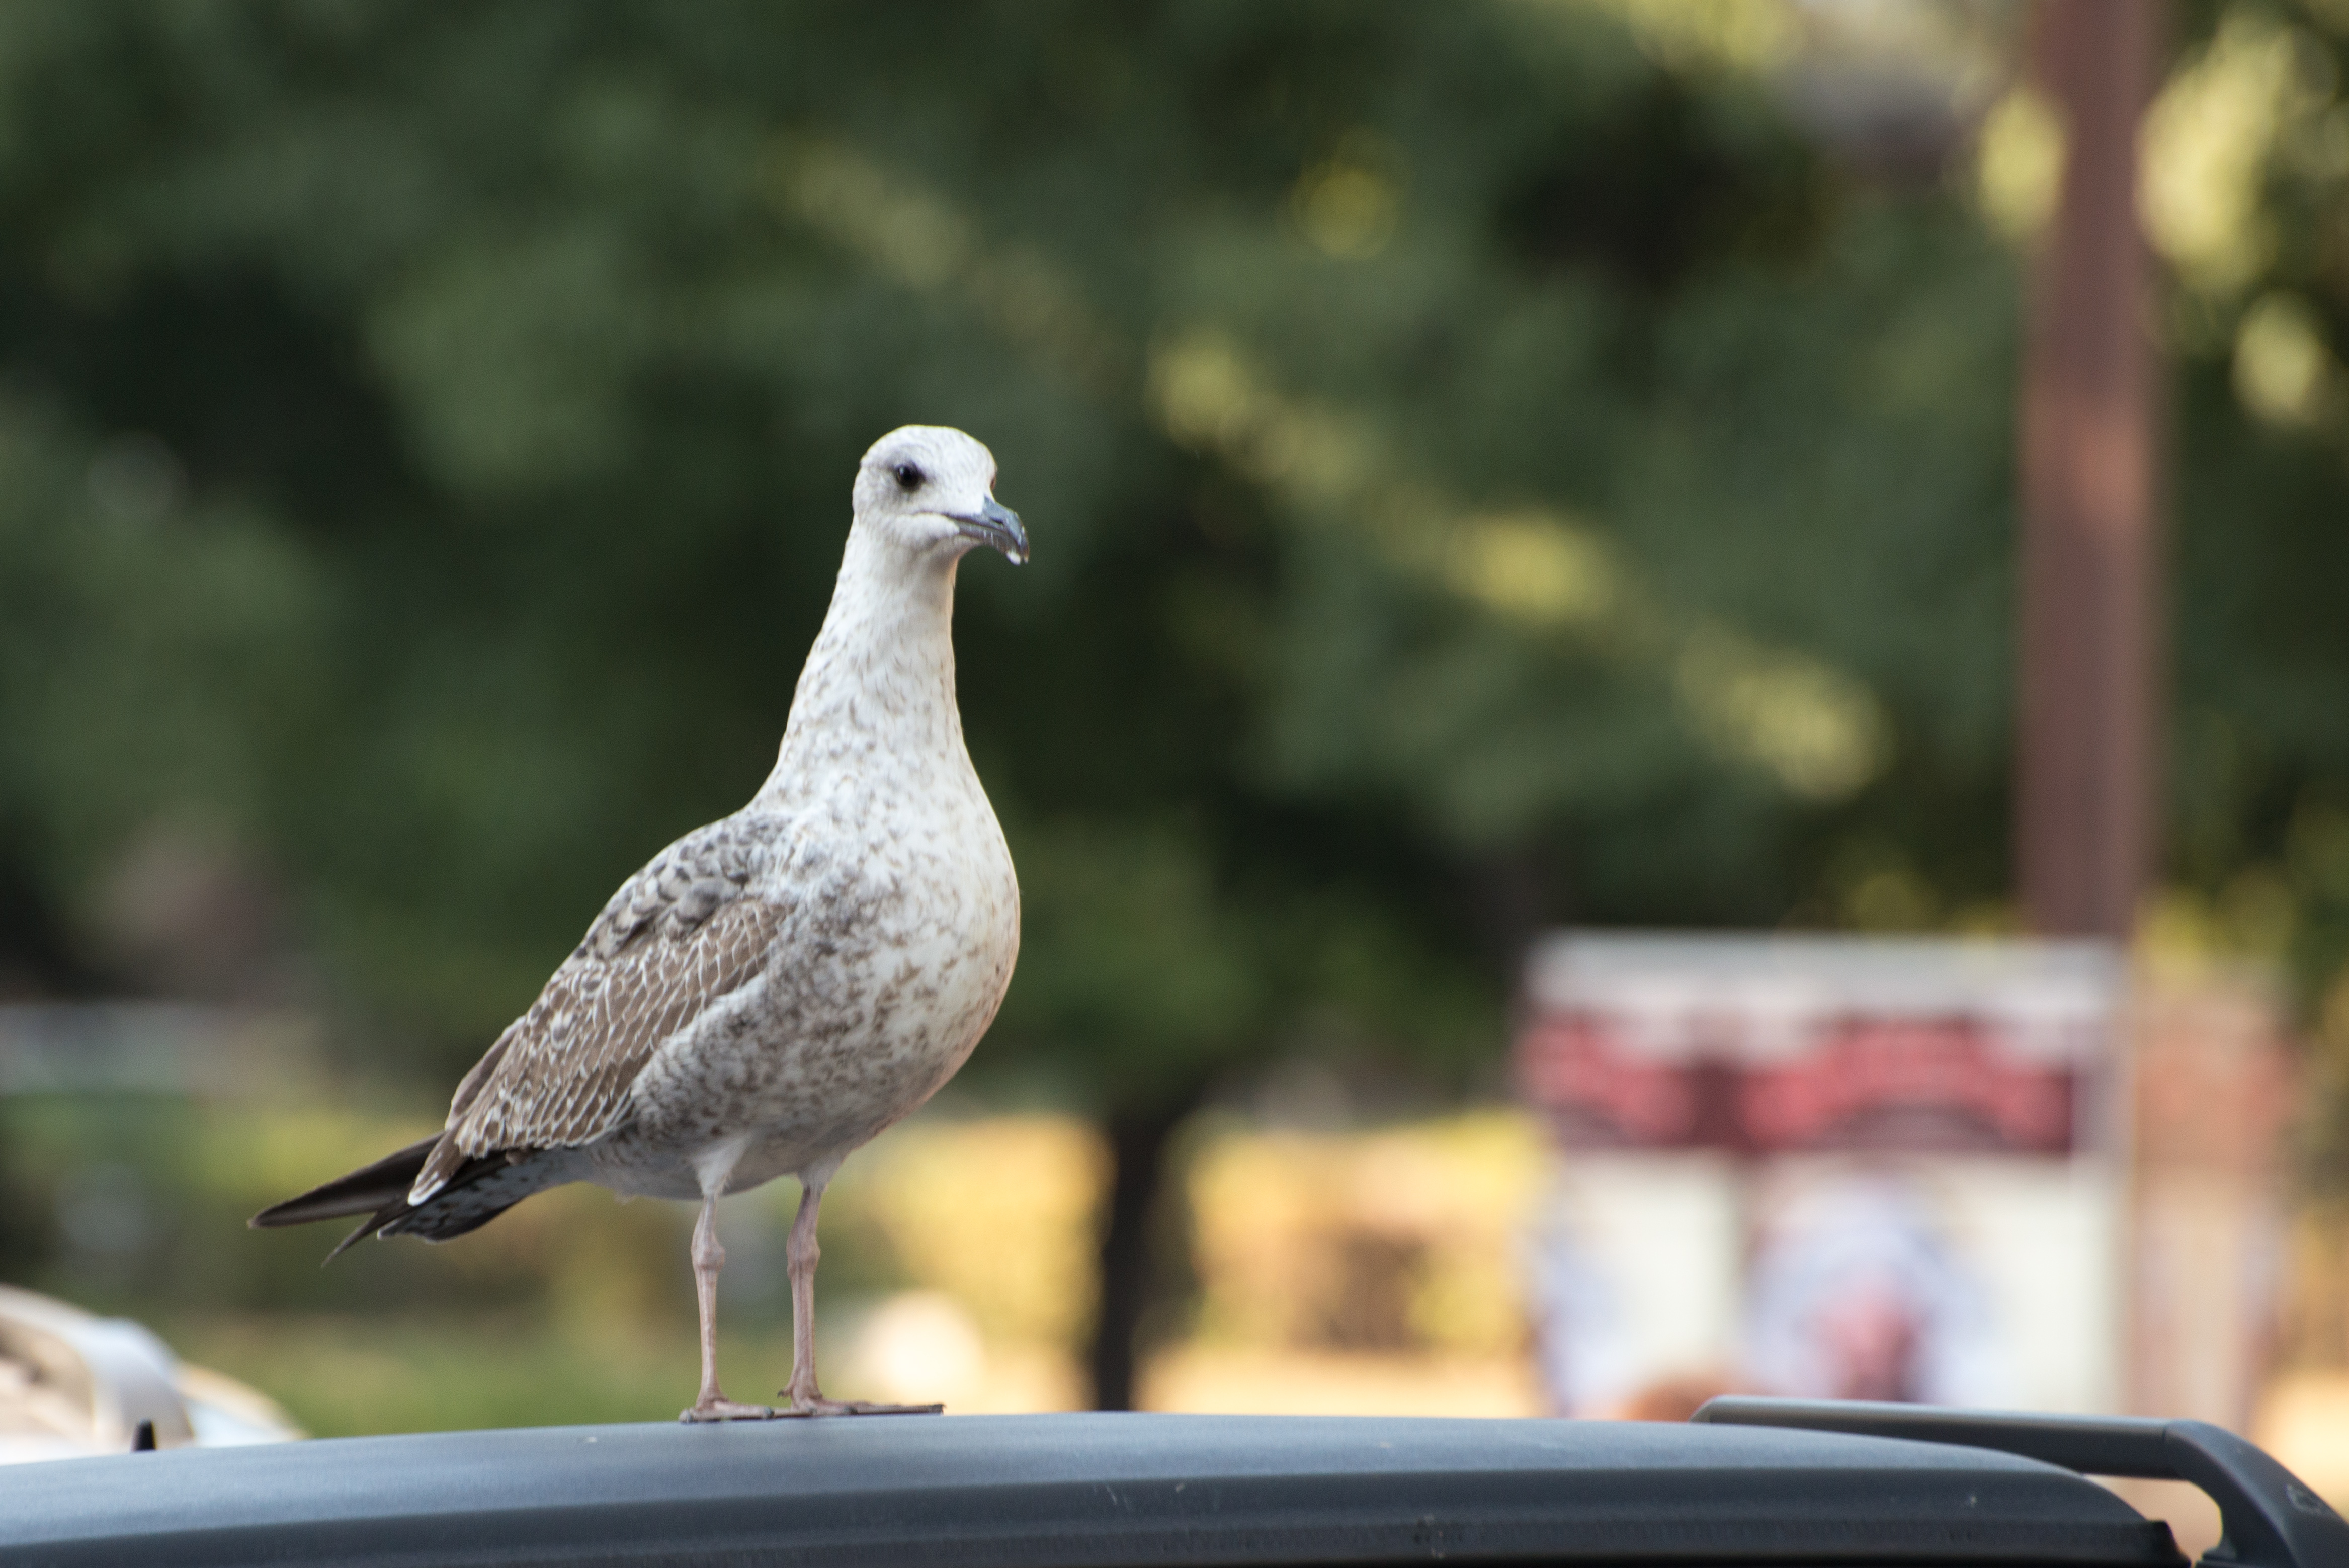
nature, bird, seabird, seagull, wildlife, europe, gull, beak, nikon, fauna, birds, vertebrate, nikkor, d800, 70300mm, nikond800, 70300mmf4556gvr, bulgaria, burgas, pigeons and doves